Rupture of the Blockade of Arica

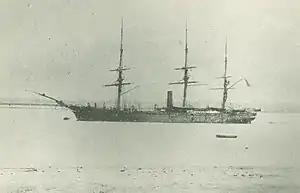

The Union was a corvette built in 1865, with a wooden hull protected with iron and copper. She displaced 2,066.66 t and had 12 Voruz muzzle-loading rifled guns of 70 lb as main armament, in the battery, 6 per side. She also had 2 Armstrong 70-pound guns in the bow and a Withworth 9-pound muzzle-loading gun. Her propulsion system was also mixed, with a propeller, she being able to reach a maximum speed of 13 kn. She was under the command of the ship's captain Manuel Villavicencio.